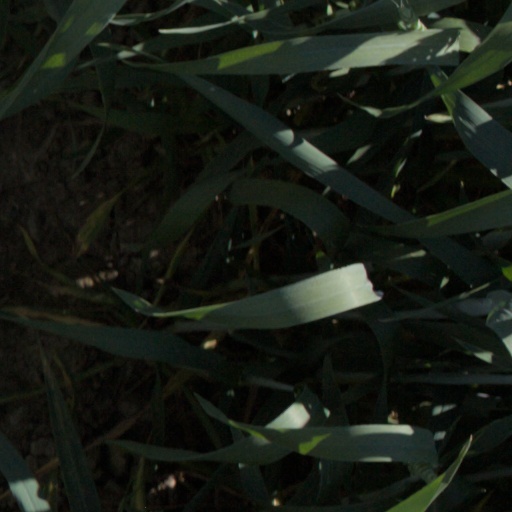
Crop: wheat